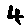
Label: 4